Vickers VC10

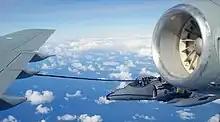
View from a Vickers VC10 during an aerial refuelling exercise

The first RAF aircraft, designated "VC10 C Mk.1", often abbreviated to "VC10 C.1", was delivered for testing on 26 November 1965; deliveries to No. 10 Squadron began in December 1966 and ended in August 1968. The VC10s were named after Victoria Cross (VC) medal holders, the names were displayed above the forward passenger door. During the 1960s, the VC10s of No. 10 Squadron operated two regular routes, one to the Far East to Singapore and Hong Kong, and the other to New York. By 1970, roughly 10,000 passengers and 730,000 lb of freight were being carried monthly by the VC10 fleet.